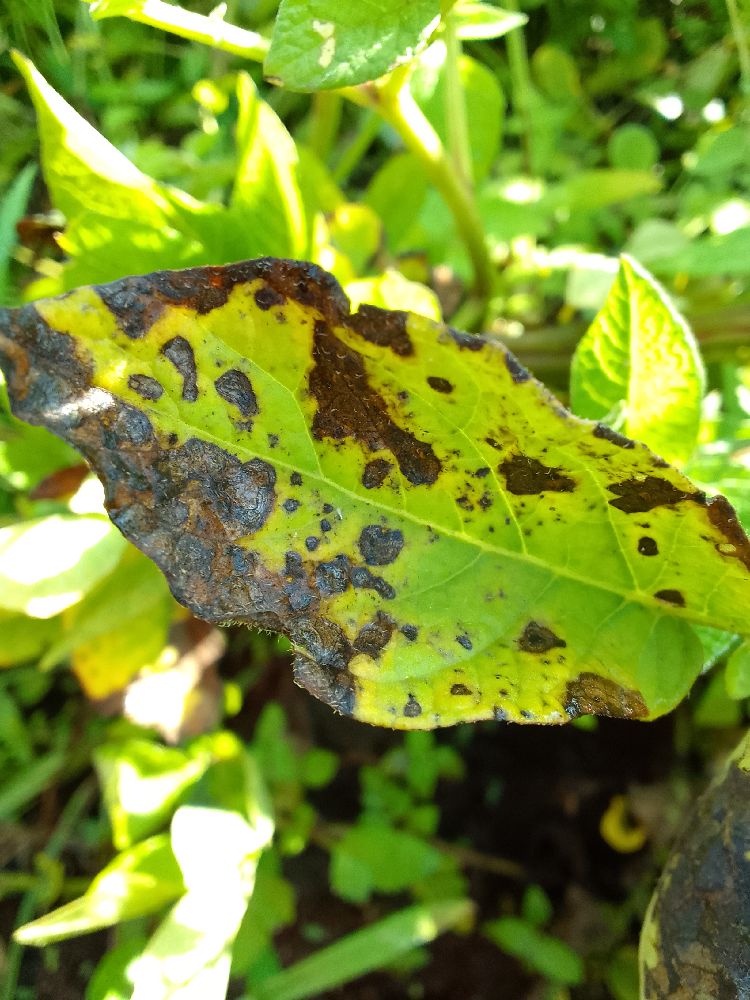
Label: Early blight